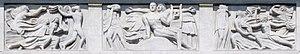
Le théâtre des Champs-Élysées est une salle de spectacle située 15, avenue Montaigne, dans le 8ᵉ arrondissement de Paris, qui a été inaugurée le 2 avril 1913.